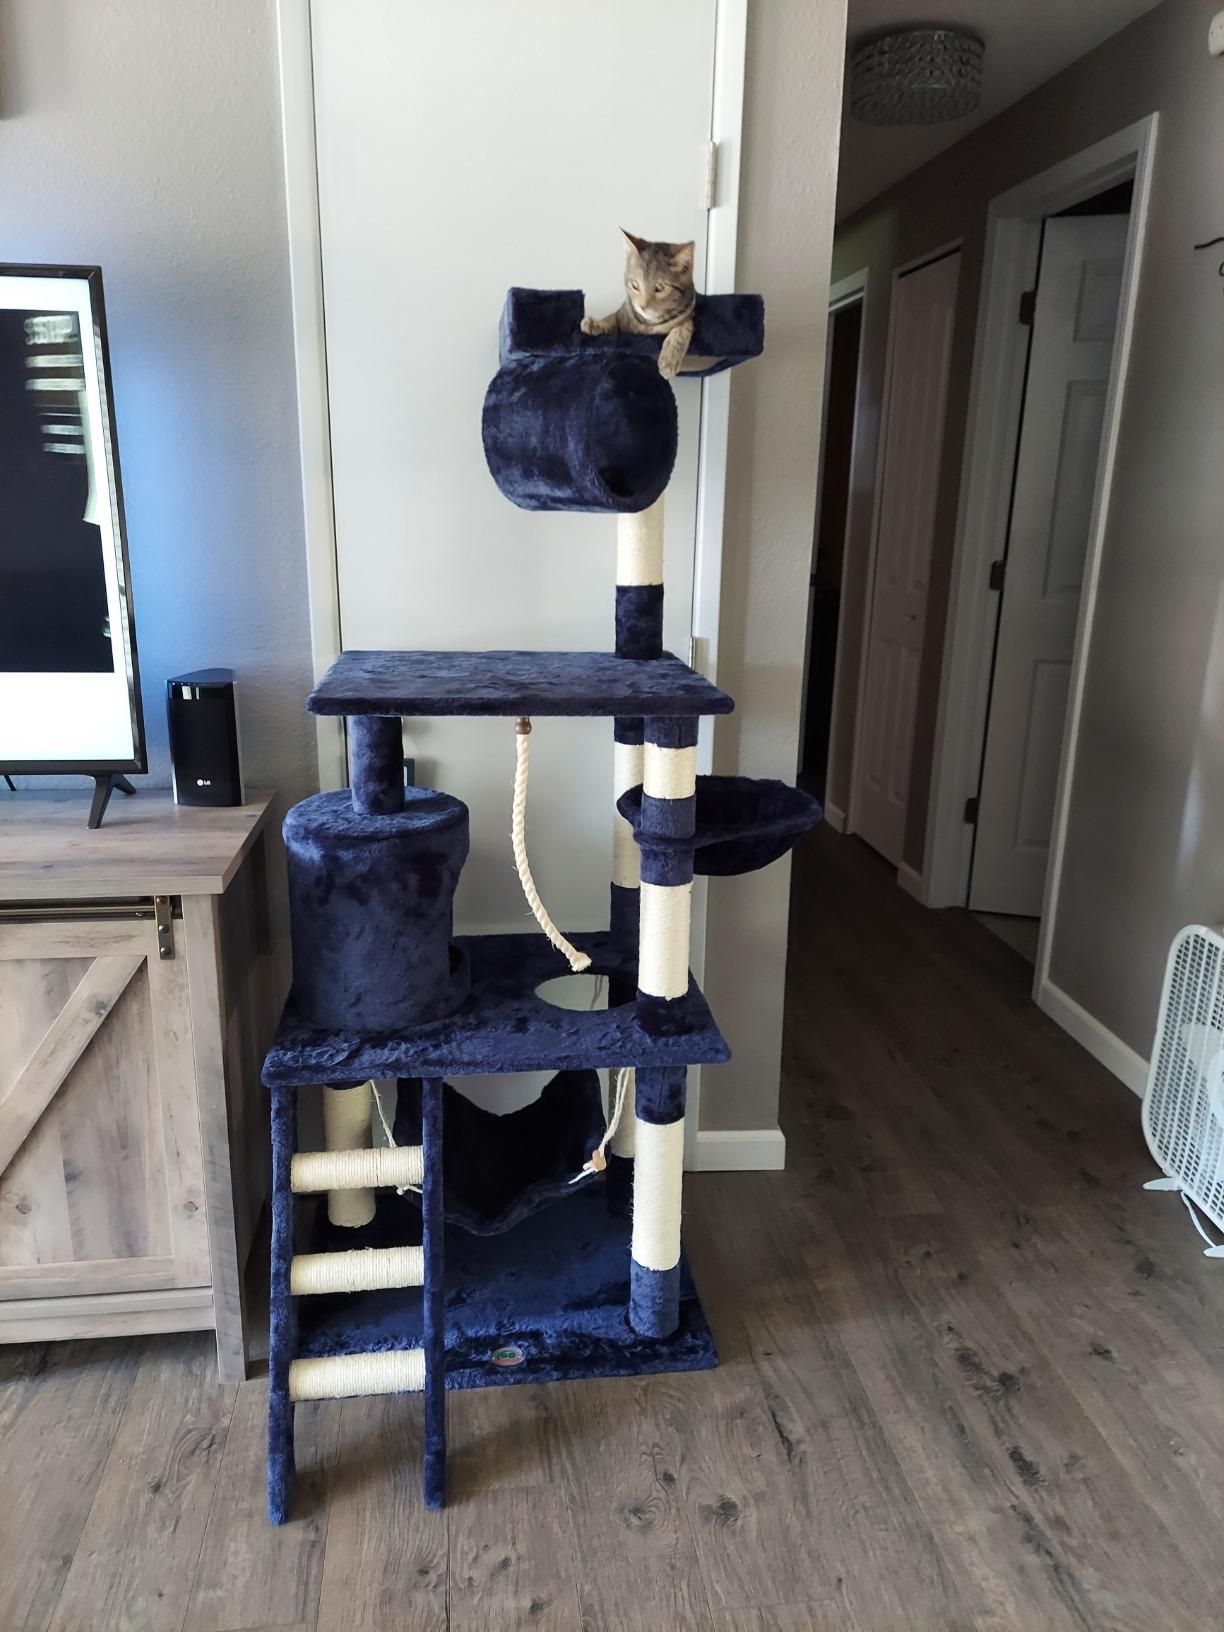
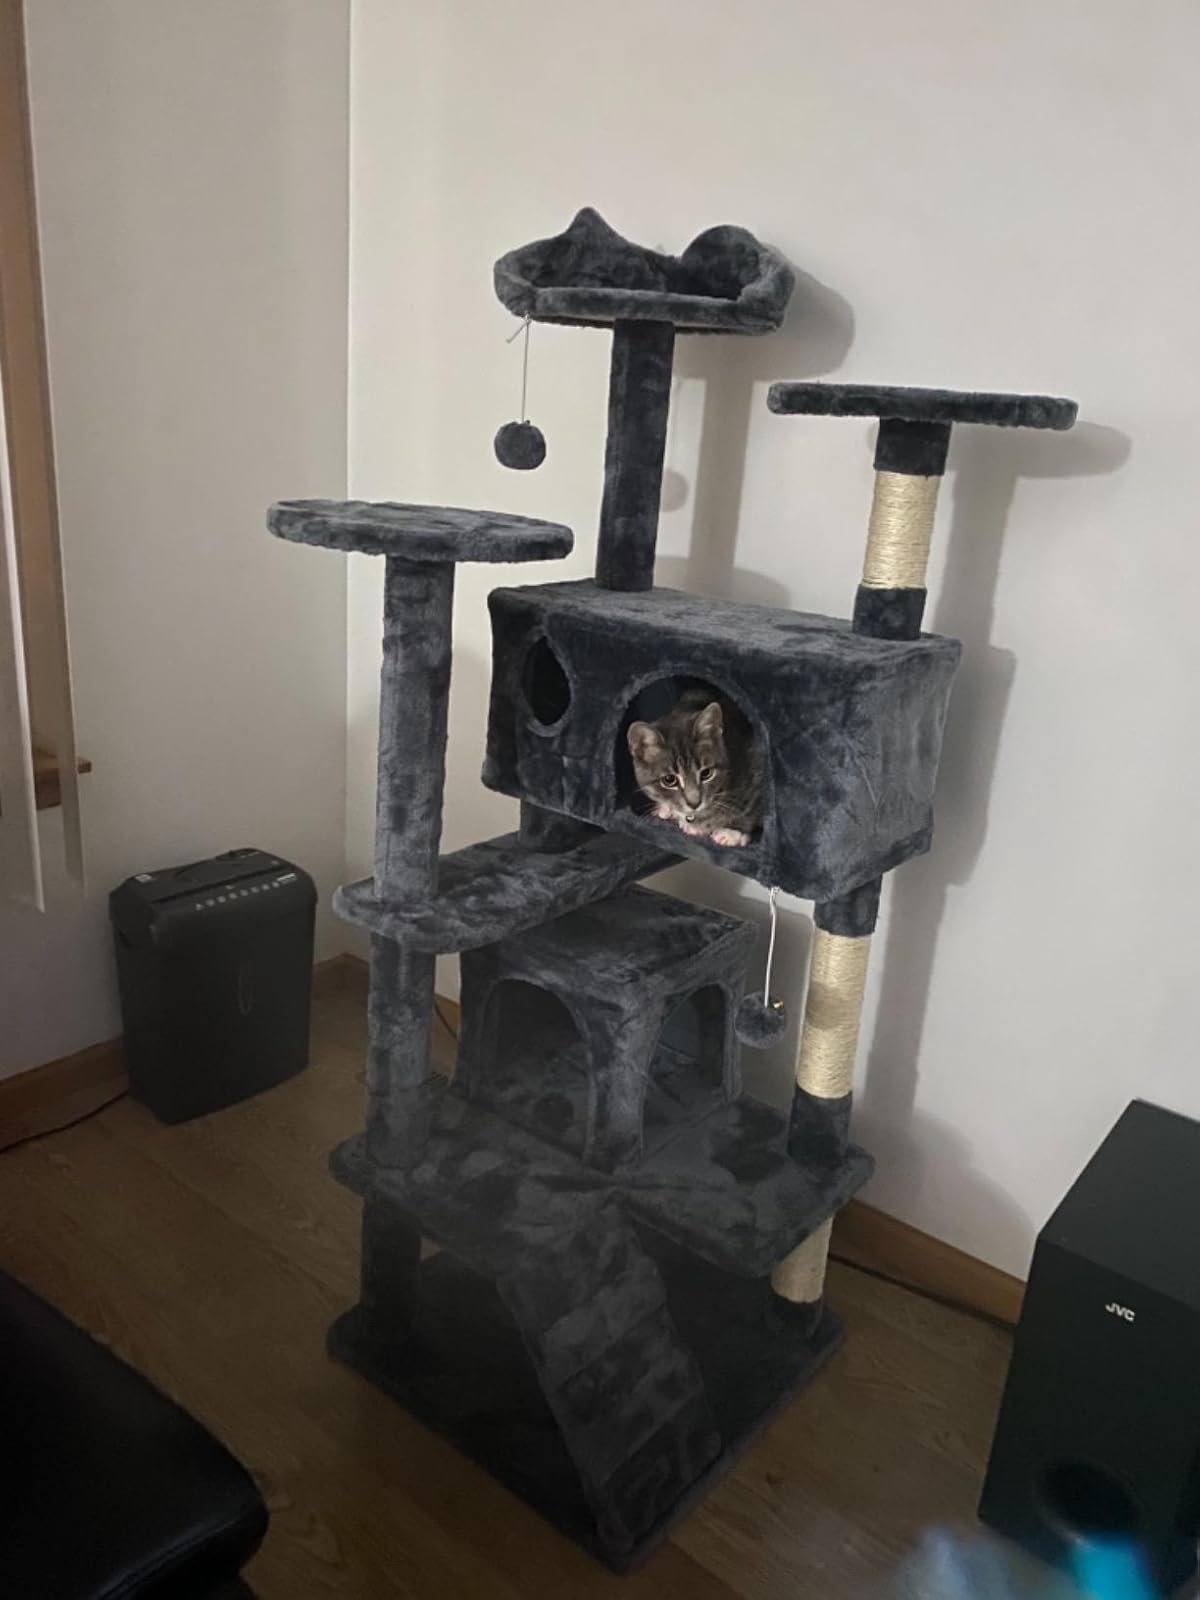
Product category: items_cat tree
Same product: no